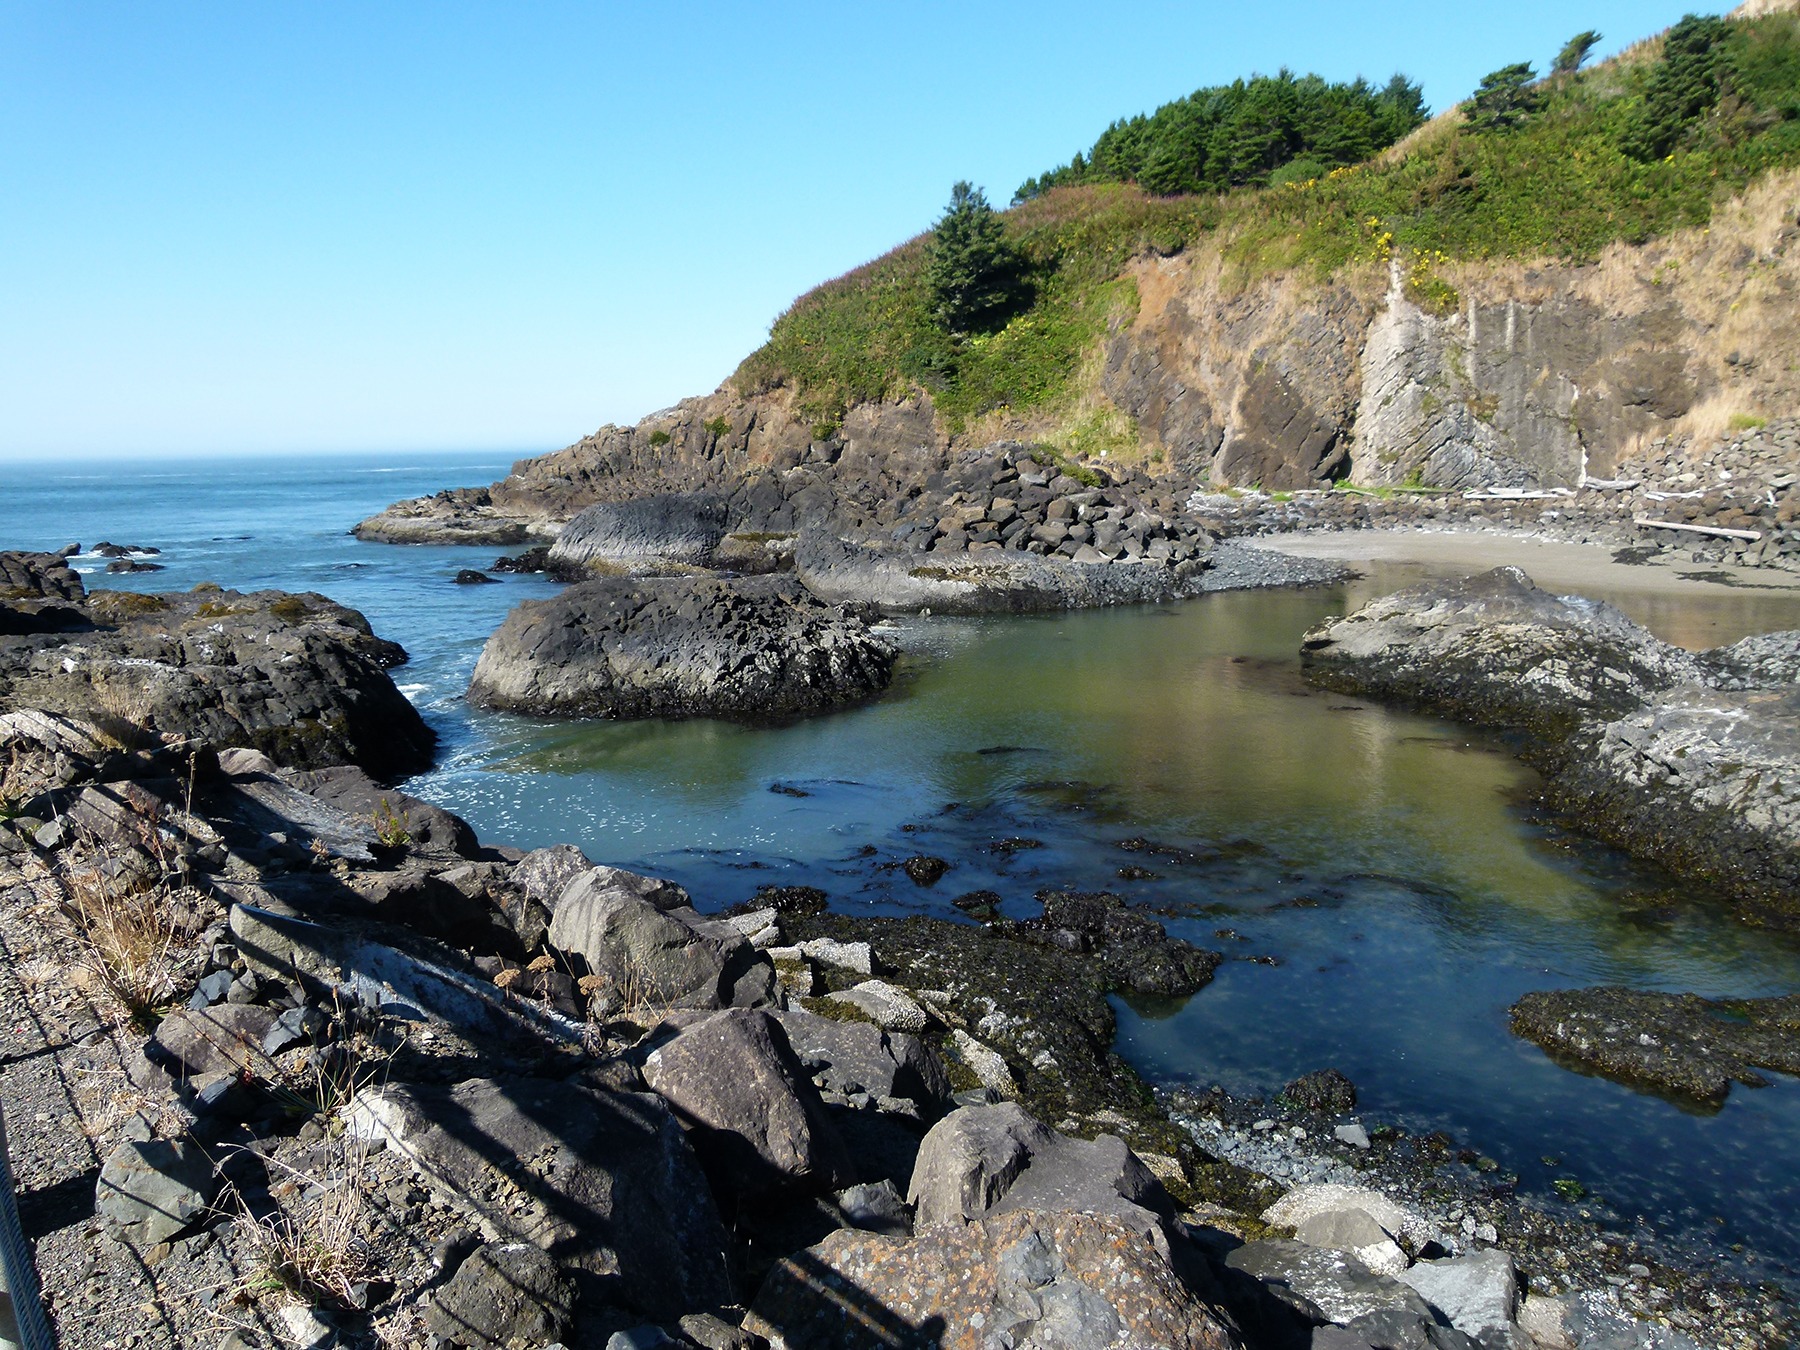
beach, landscape, sea, coast, water, rock, ocean, shore, wave, vacation, cliff, cove, scenery, usa, bay, terrain, body of water, rocks, geology, cape, oregon, landform, geographical feature